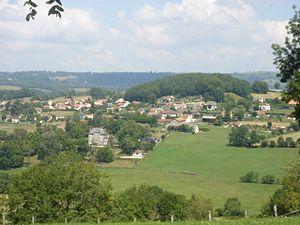
Reilhac est une commune française, située dans le département du Cantal en région d'Auvergne-Rhône-Alpes.